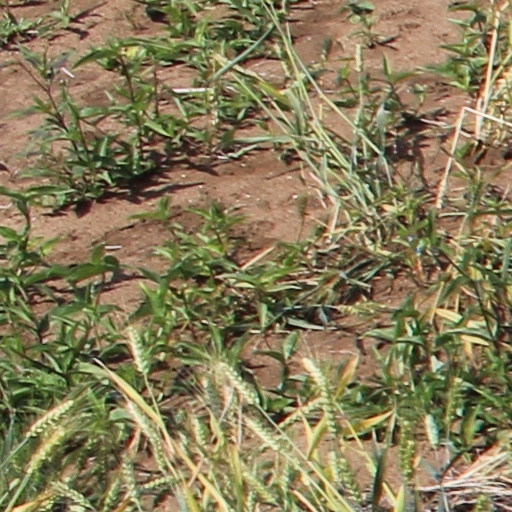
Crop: wheat